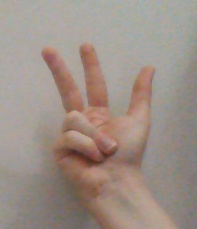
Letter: al